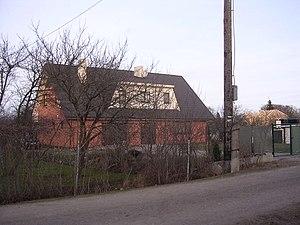
Metsakasti est un village de la commune de Viimsi du comté de Harju en Estonie. Au 31 décembre 2011, il compte 772 habitants.